Final Fantasy concerts

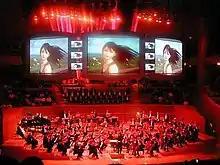
Rinoa Heartilly shown at the Los Angeles "Dear Friends" concert

"Dear Friends – Music from Final Fantasy" was a concert tour featuring music from the "Final Fantasy" video game series that toured the United States from 2004 to 2005. The concert was the first "Final Fantasy" concert tour for North America and featured record sales and sold-out concerts. The series of concerts featured music composed by Nobuo Uematsu from the later releases of the series. The name of the concert series, in addition to being the name a "Final Fantasy V" piece that is played at the concerts, was chosen by Uematsu to represent his appreciation for the support given to him by fans of his music and of the "Final Fantasy" series.